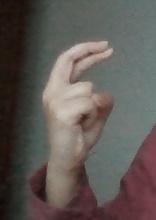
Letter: zay